BMW 3 Series (E46)

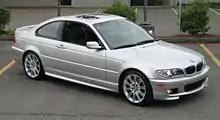
330ci ZHP

The E46 M3 was introduced in October 2000, available with the 3.2-litre S54 M-tuned engine. It was offered in coupé and convertible body styles.